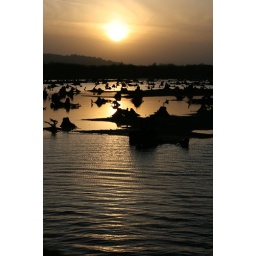
This is a landscape that was flooded during rural electrification in Co Cork.Hence the tree stumps in the middle of the water